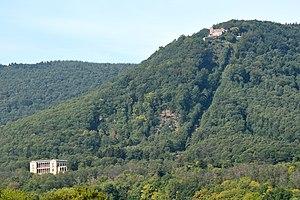
Blättersberg
Edenkoben est une ville allemande d'environ 7 000 habitants située dans l'arrondissement de la Route-du-Vin-du-Sud, dans le sud du Land de Rhénanie-Palatinat, en Allemagne, entre Landau in der Pfalz et Neustadt an der Weinstraße. Elle est le siège du district du même nom.